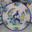
Label: plate